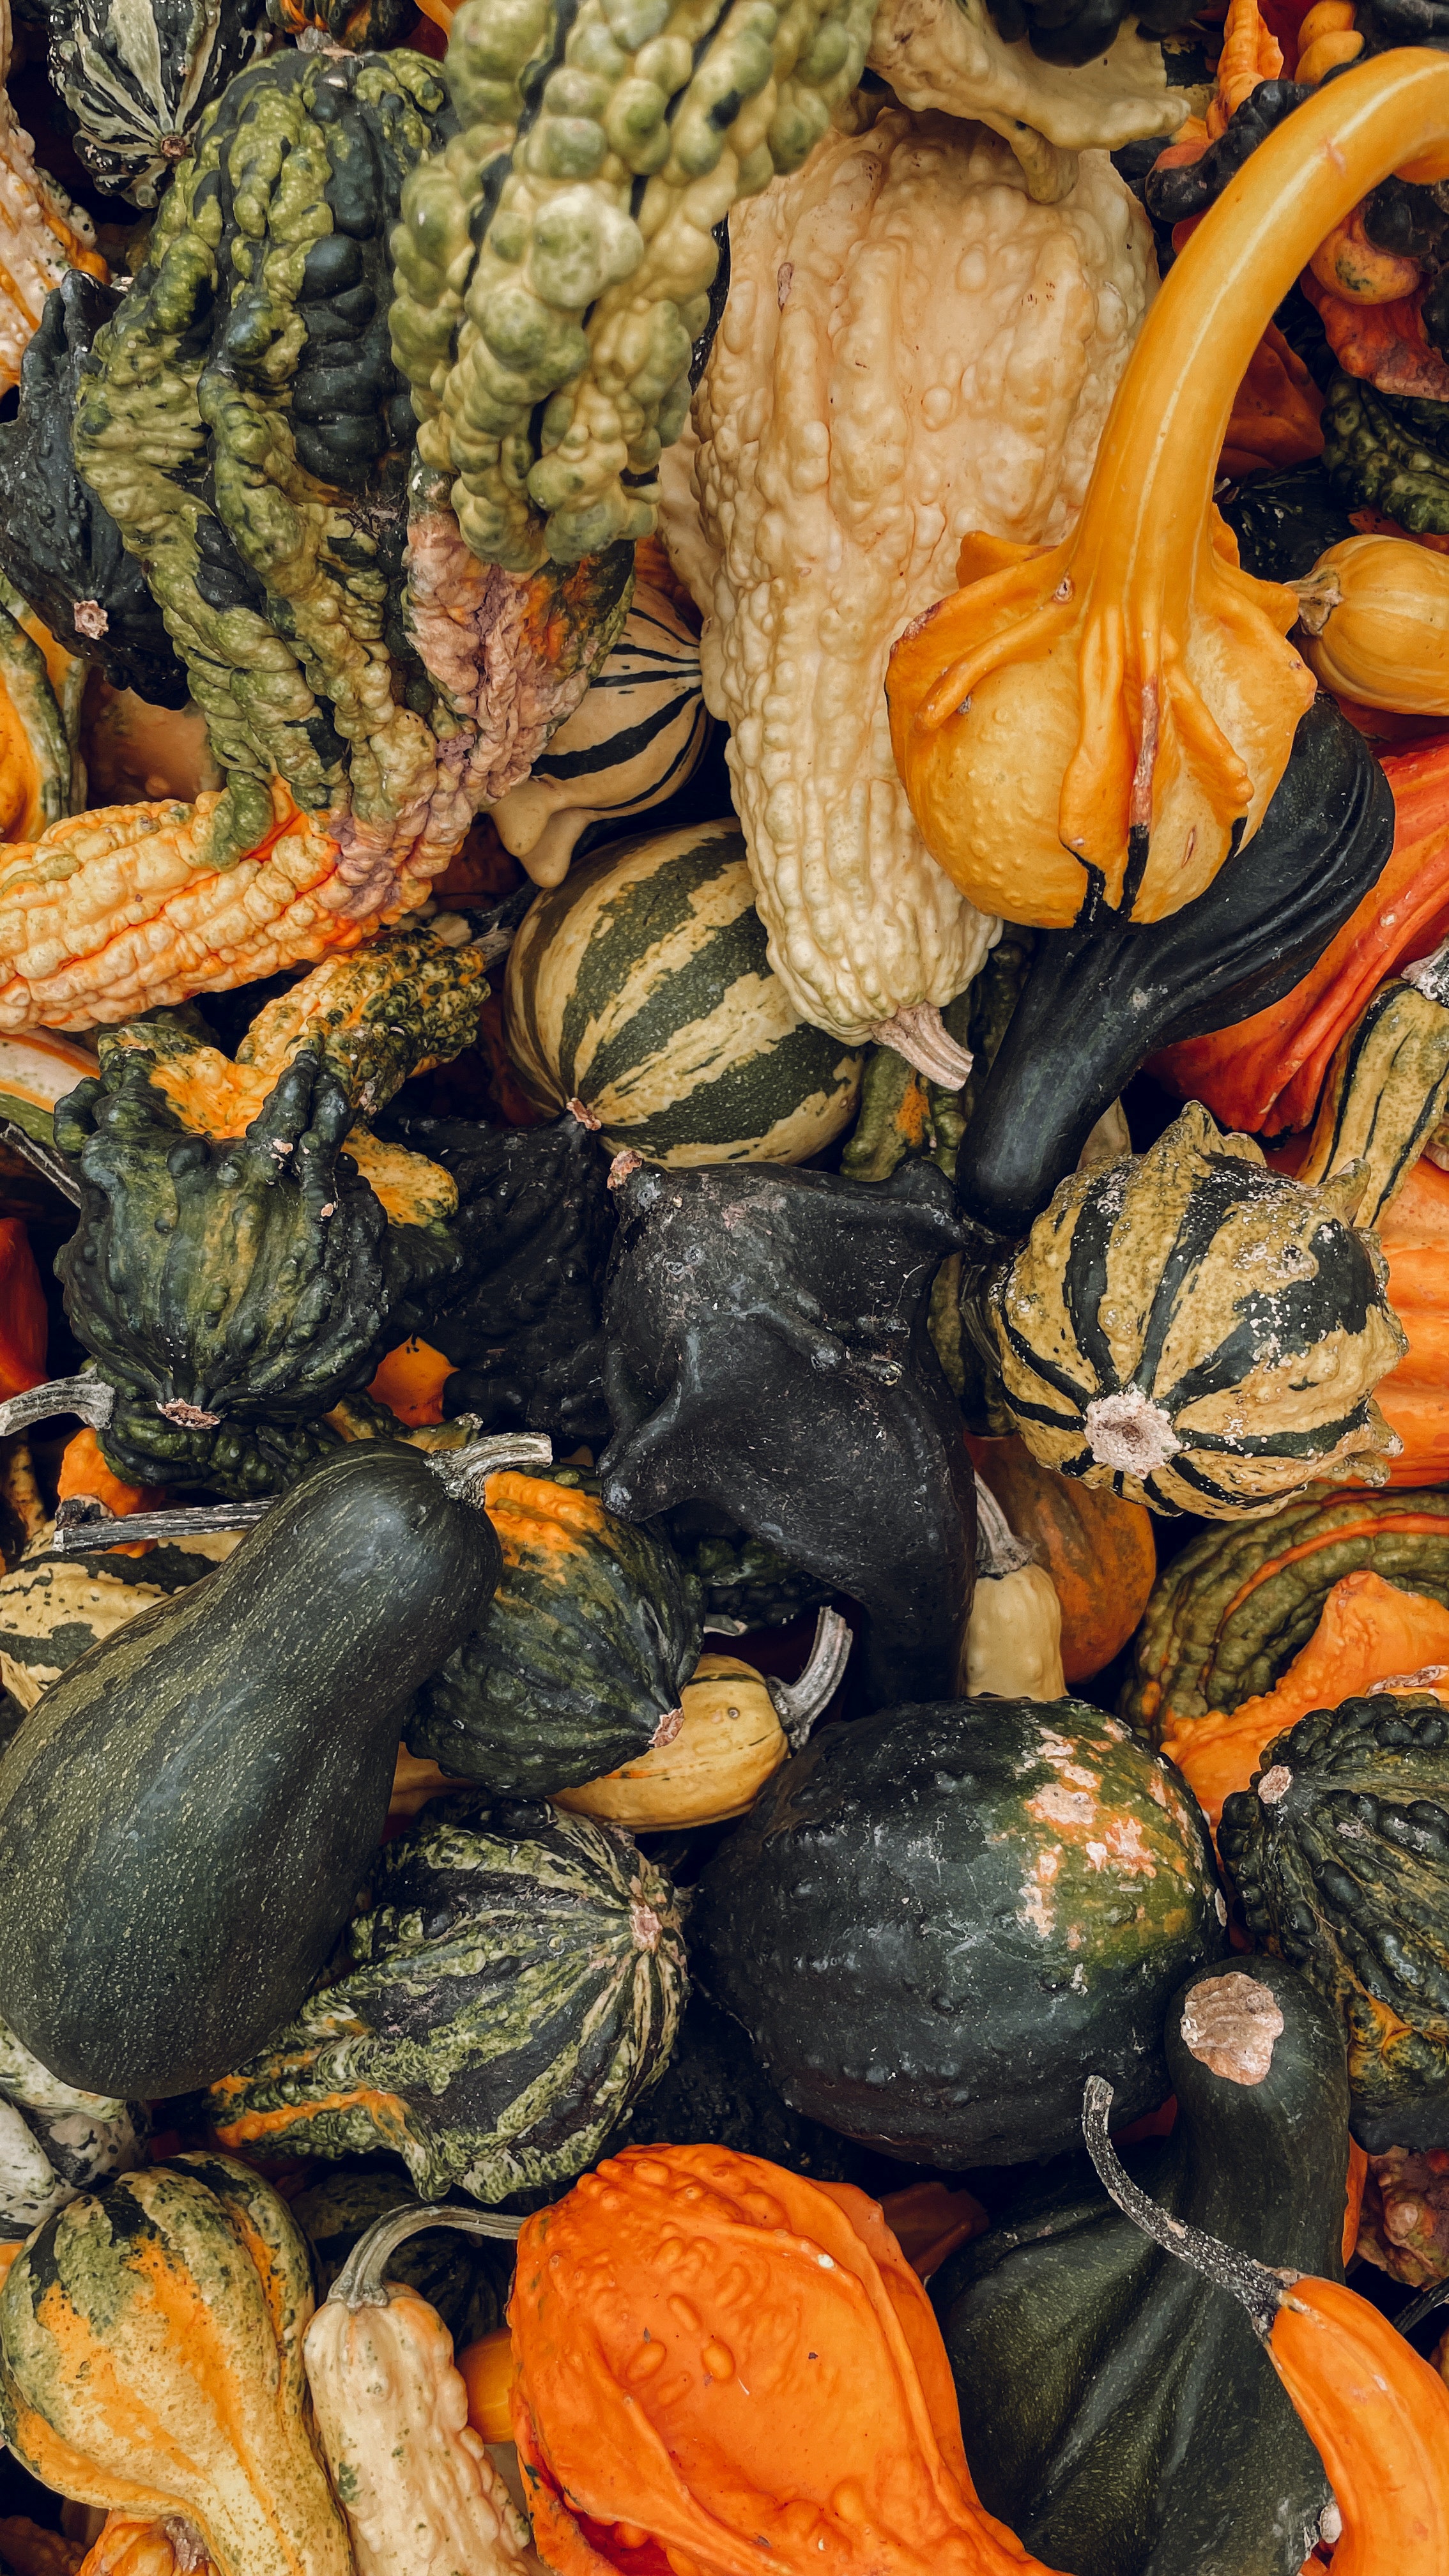
natural, food, plant, pumpkin, winter squash, cucurbita, calabaza, natural foods, squash, staple food, gourd, whole food, vegetable, produce, local food, superfood, ingredient, vegan nutrition, still life photography, still life, fruit, cucumber, and melon family, nightshade family, acorn squash